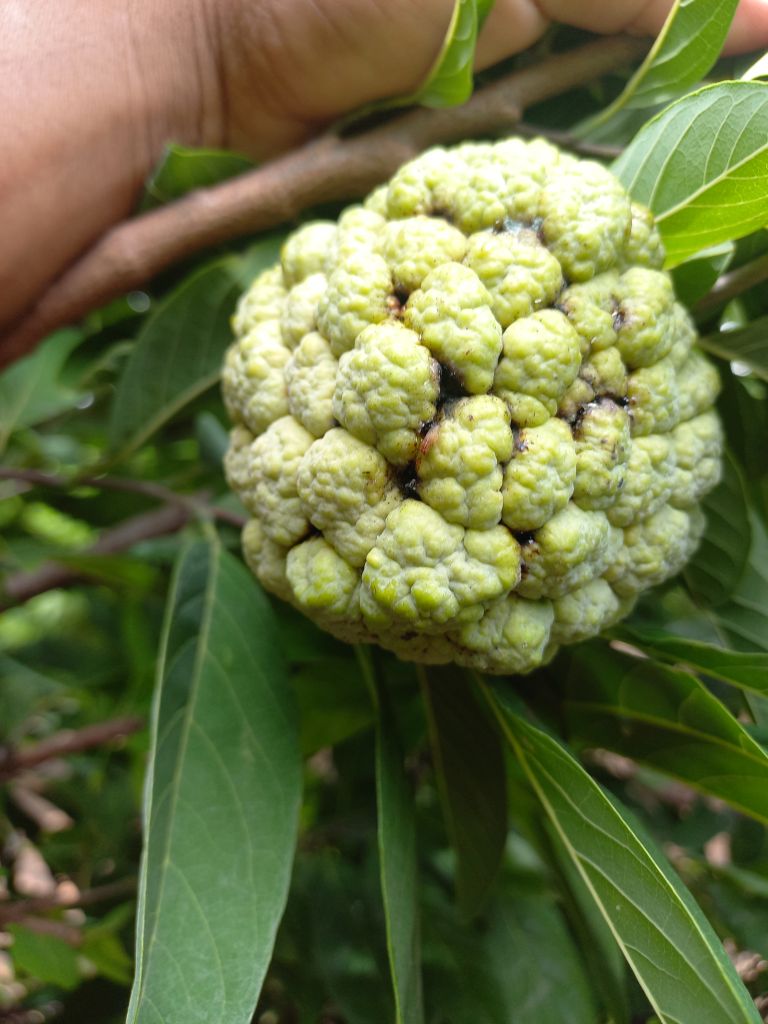
Disease label: Athracnose